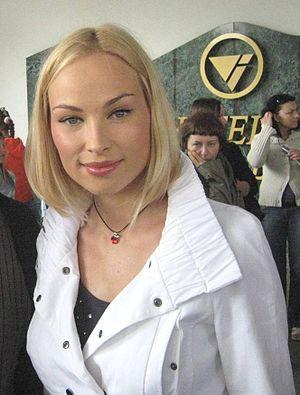
Weronika Książkiewicz, née le 21 mars 1981 à Moscou, est une actrice polonaise.